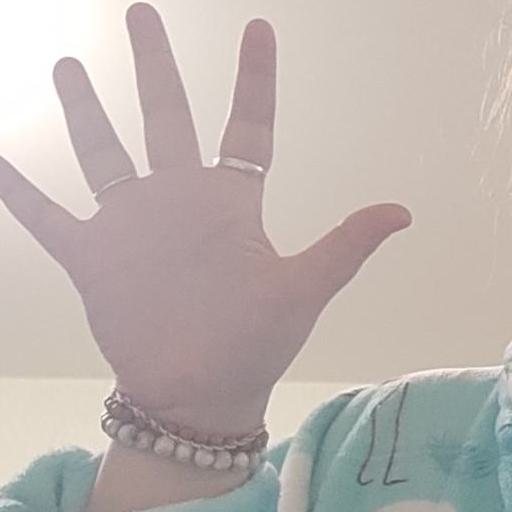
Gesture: palm